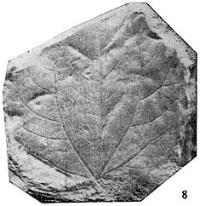
一个化石属于被子植物，其特征描述:叶卵形、宽卵形，长10厘米，宽5.7~10.5厘米，基部浅心形或圆形，顶部缺失，估计钝尖或浑圆，叶缘具圆锯齿或尖锯齿，腺体小，位于叶齿弯缺处，或近齿端。叶柄缺残，叶革质。叶脉掌状，弧曲脉序，主脉五条，中主脉平直或微弯，距叶基1.5厘米处向上有4~6对弱侧脉自中主脉伸出，其夹角为40°~50°，伸出不远即与第三级脉形成脉环；间主脉一对，与中主脉呈30°角自基部呈弧形向叶顶端弯伸，末端细并分叉与相邻的支脉形成脉环；间主脉距基部1.5厘米处向上有4~5对强侧脉，呈50°角向叶缘伸出，并分叉1~2次与相邻的侧脉分叉联结成脉环，近基的一对外主脉与中主脉呈60°夹角，近乎平直伸向叶缘、并分叉联结成脉环。第三级脉形成四边形或多边形的大网，第四级脉形成不规则的网。末级脉2~3次分叉，末端游离。荚果状蓇葖果长卵形，长11毫米，宽3.5毫米，顶端宿存之花柱长2毫米。